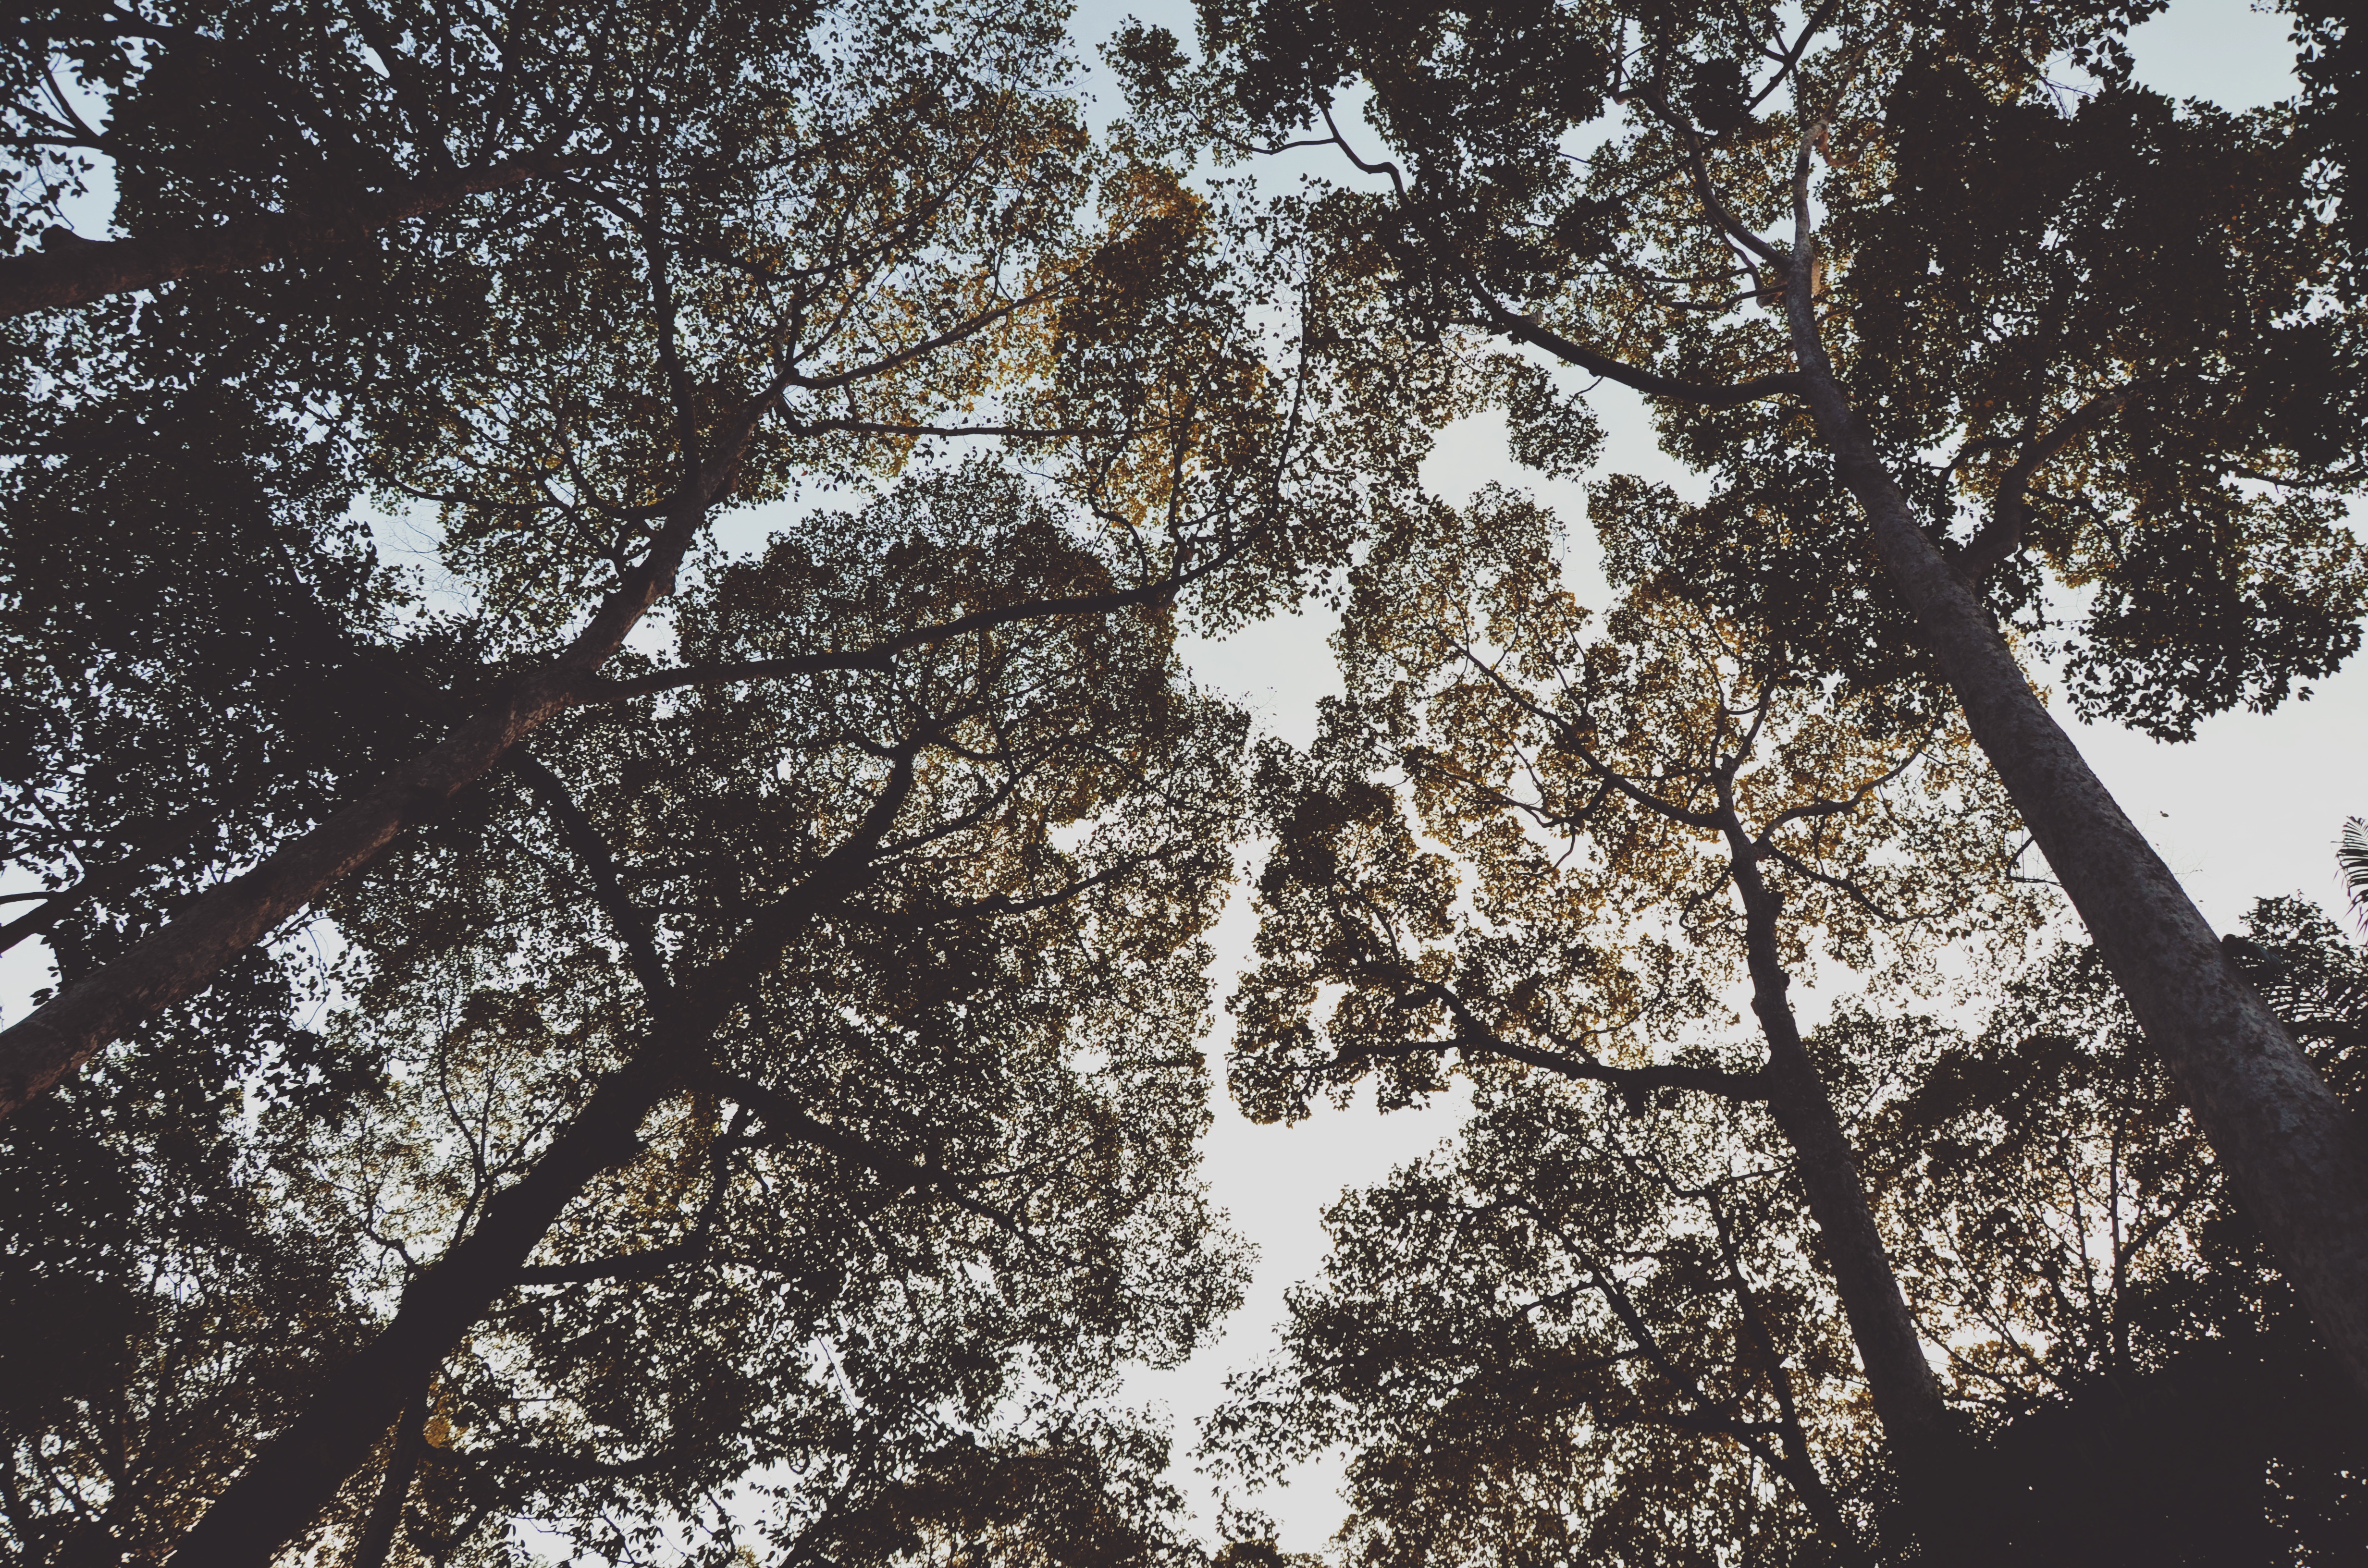
tree, nature, forest, outdoor, branch, snow, winter, growth, plant, wood, sunlight, leaf, flower, frost, trunk, environment, foliage, spring, canopy, season, trees, branches, tall, leafage, woody plant